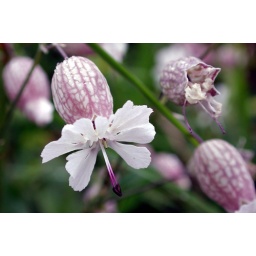
Shot taken in Switzerland while walking in the mountains around Murren